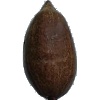
Label: Nut Pecan 1